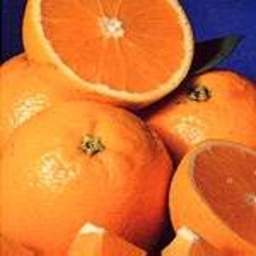
Label: peels